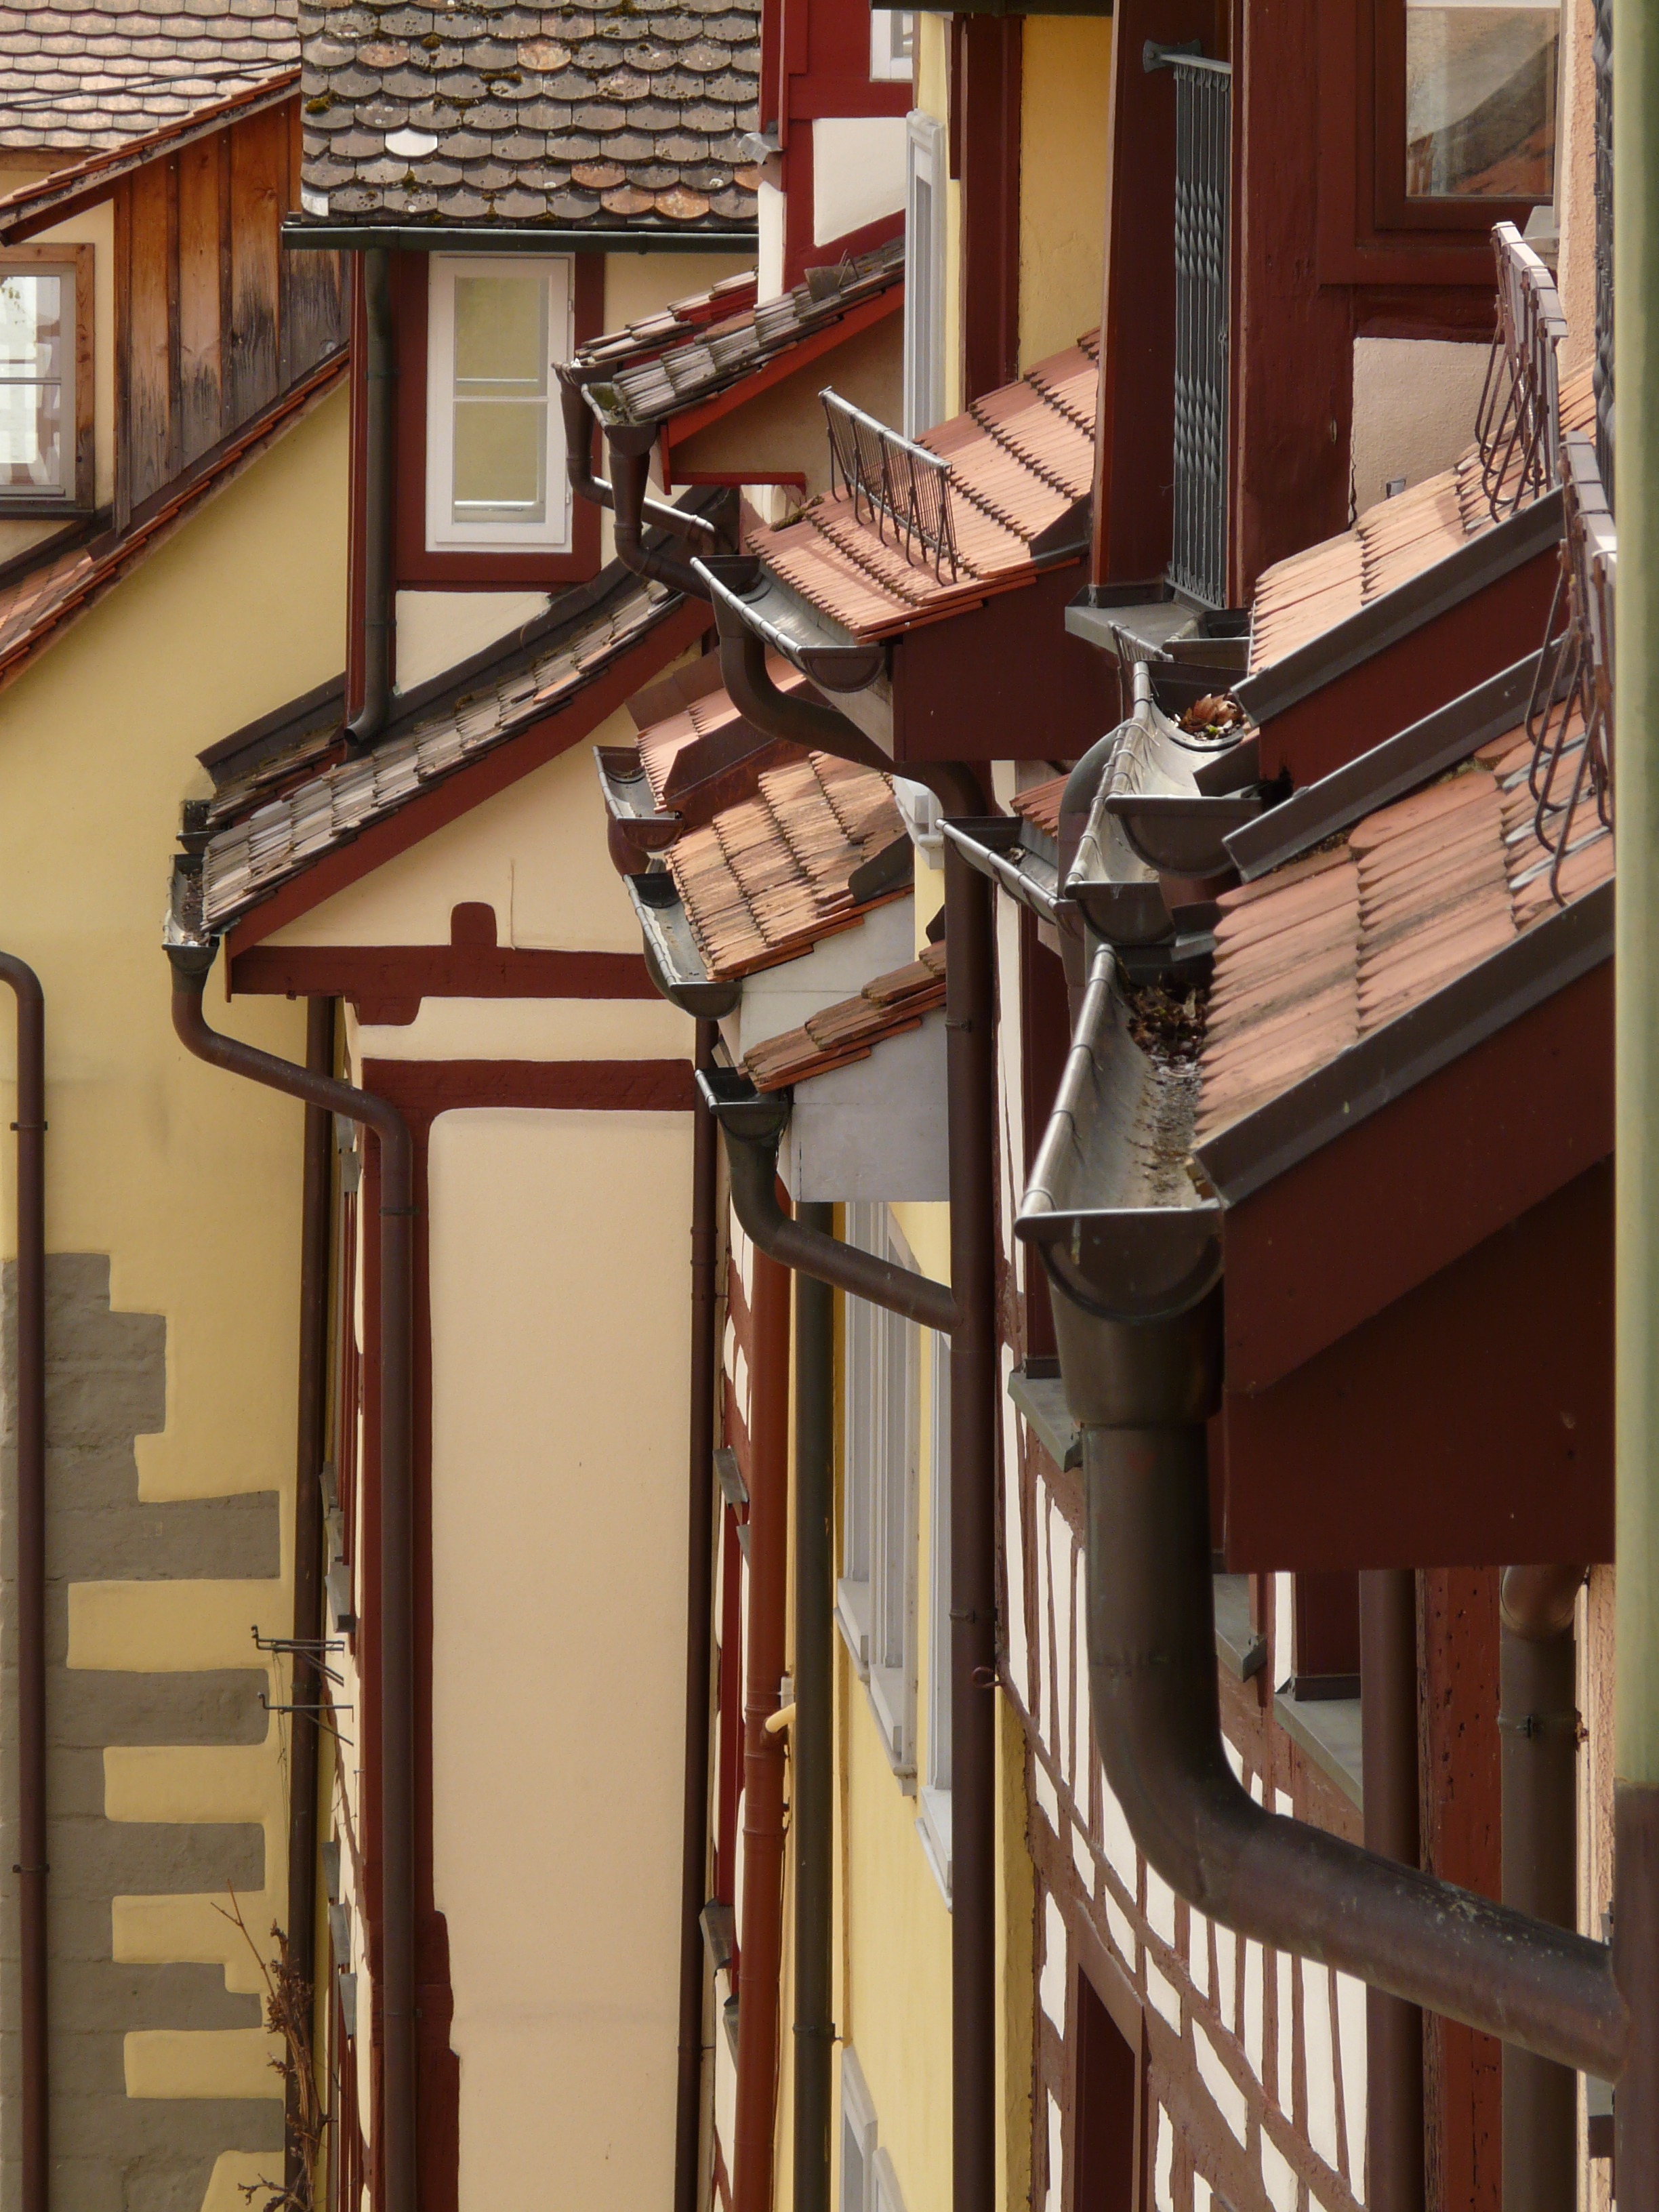
architecture, wood, house, window, building, city, home, wall, porch, beam, balcony, live, column, square, facade, room, interior design, handrail, roofing, stairs, homes, iron, first, roofs, meersburg, facades, lake constance, gable, nested, baluster, outdoor structure, roof gutters